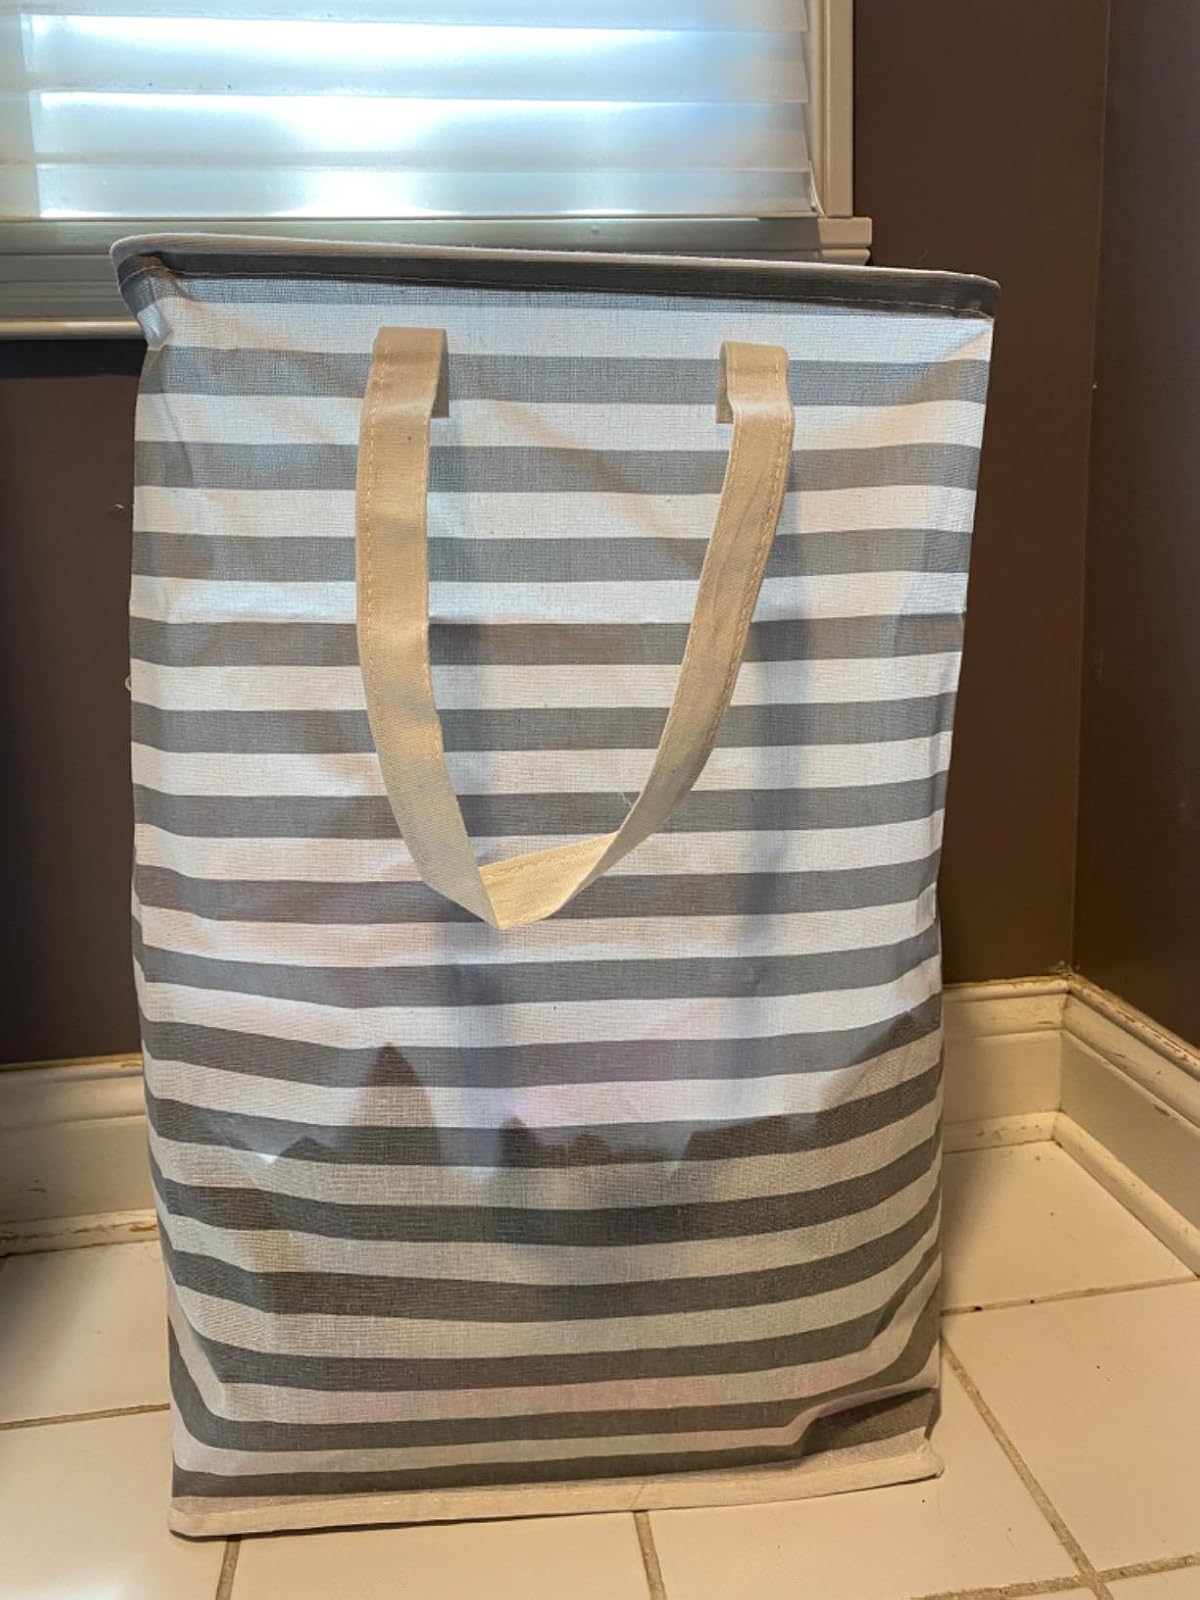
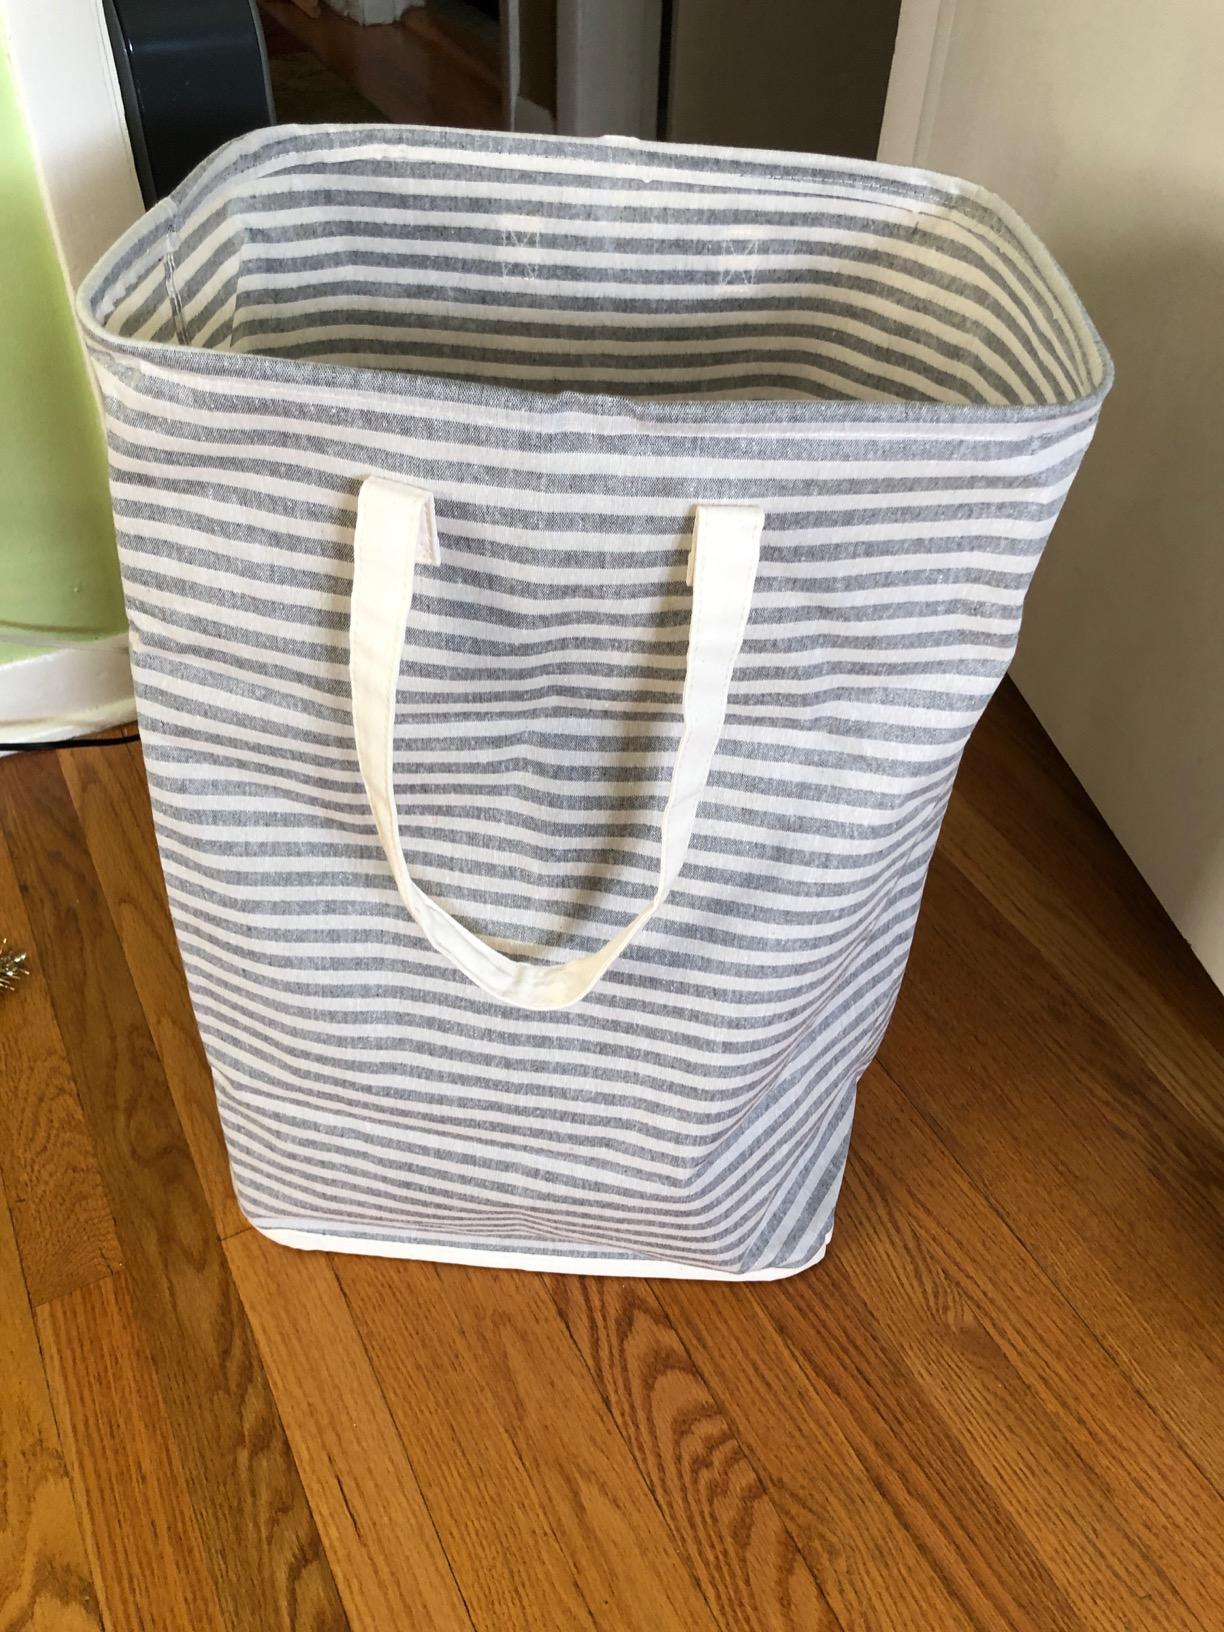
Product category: items_hamper
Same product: no